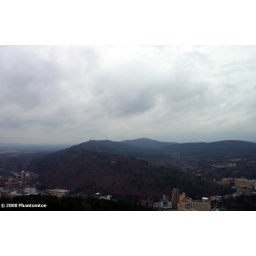
Somelandscapes taken from up on the mountain tower in Hot springs arkansas.